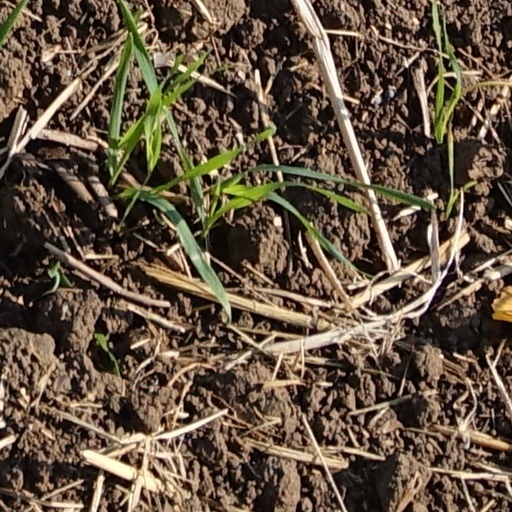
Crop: wheat